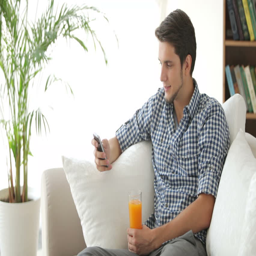
image result for person sitting on a couch using mobile phone